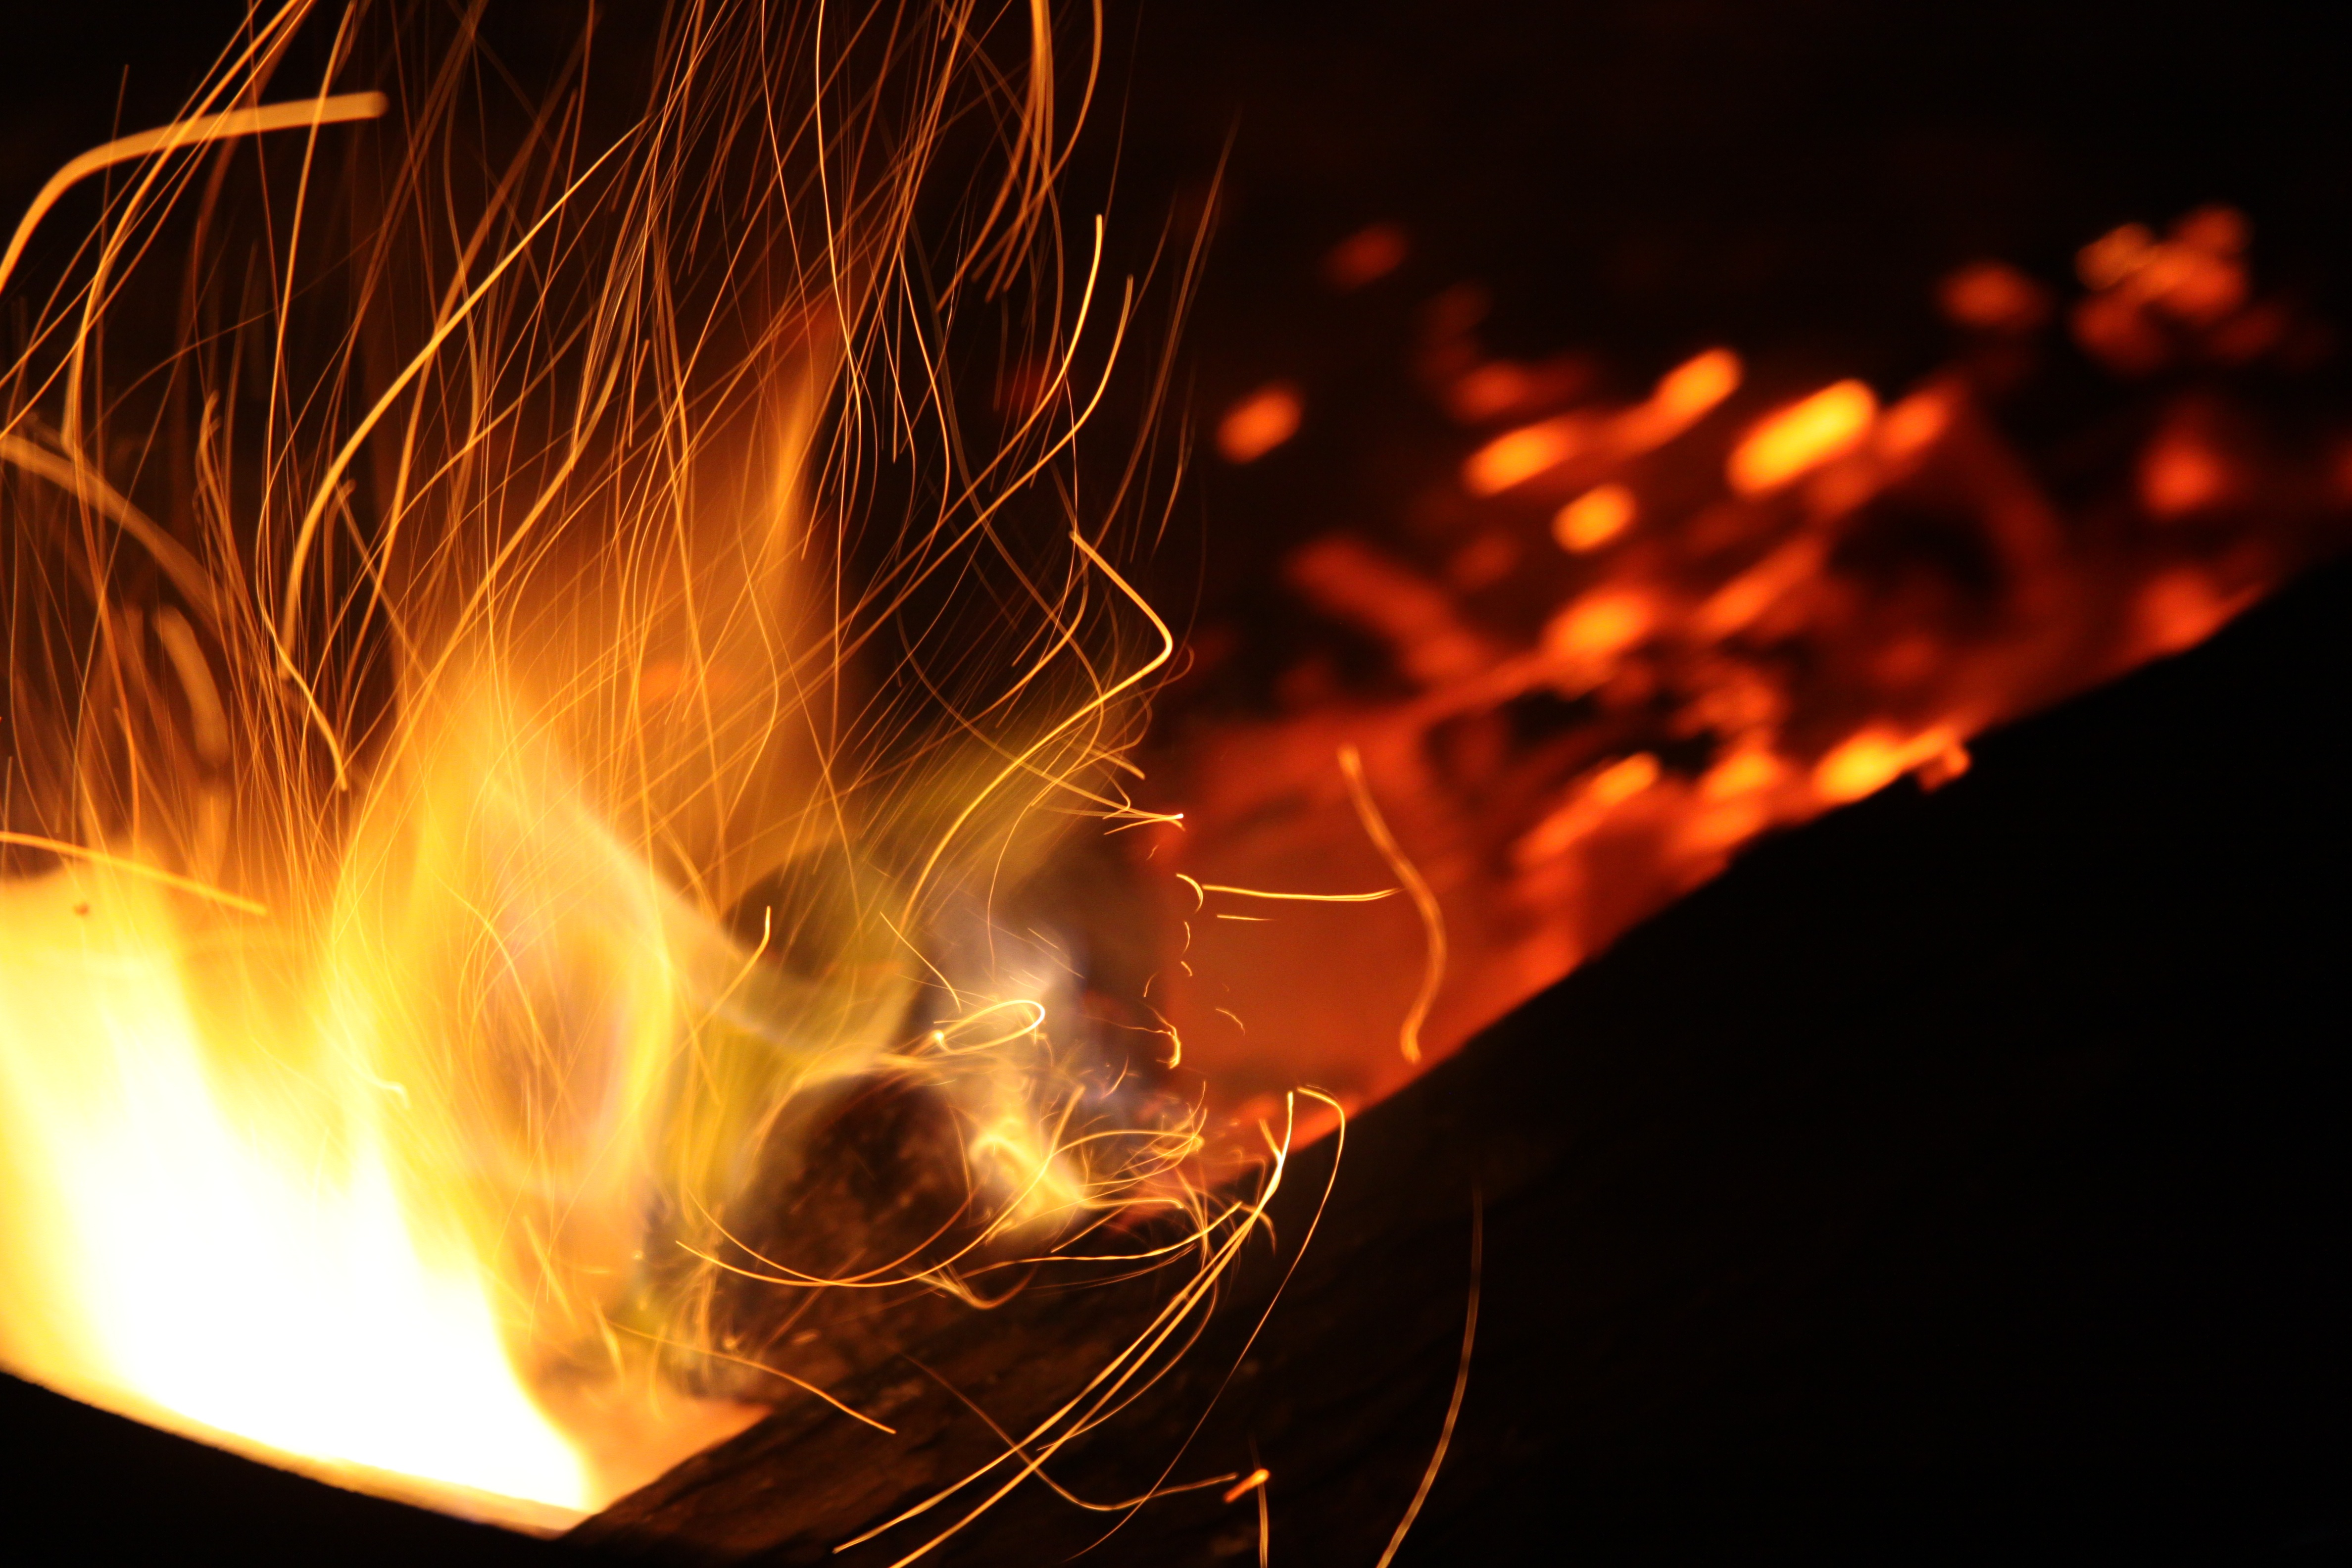
light, abstract, night, smoke, sparkler, spark, flame, fire, fireplace, darkness, camping, campfire, bonfire, heat, burnt, long exposure, energy, burn, outdoors, flare, hot, blaze, sparks, ignite, fuel, flammable, embers, light streaks, geological phenomenon, luminescence